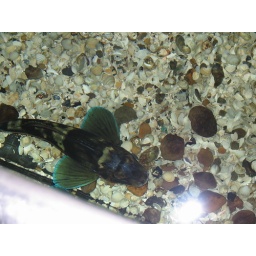
Some fish swimming in a tank.